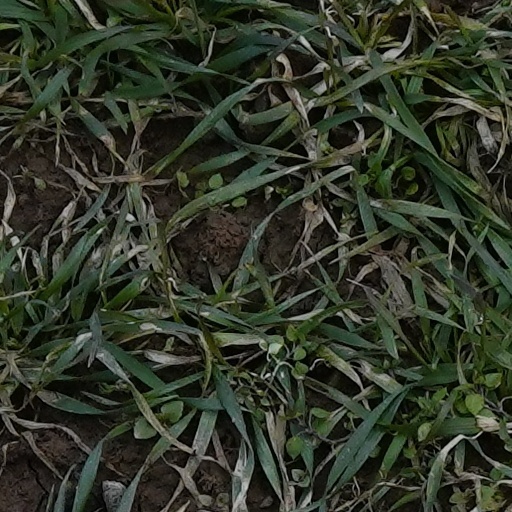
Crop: wheat